Waffle House

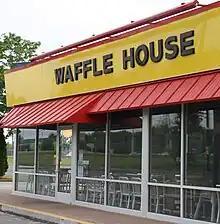
A Waffle House near Clarksville, Tennessee

For years, Waffle House was known as "Waffle and Steak" in Indiana due to another chain of restaurants owning the rights to the Waffle House name in the state. The original Indiana Waffle House chain has started using the name "Sunshine Cafe". However, the d/b/a for "Sunshine Cafe" belongs to "Waffle House Greenwood Inc.", established in 1981. The oldest "Waffle House" entity listed with the Corporations office of the Indiana Secretary of State is "Waffle House of Bloomington, Indiana, Inc." established in 1967, and, like Waffle House Greenwood, it is still an active corporation. The Bloomington operation, the city's second oldest restaurant, closed in 2013, and was demolished to make way for an apartment complex. (Many of the Waffle House corporations in Indiana have been dissolved.) "Waffle House Inc." of Norcross, Georgia, registered with Indiana in 1974. In 2005, the Waffle and Steak restaurants all adopted the "Waffle House" moniker, bringing the entire chain under the name.